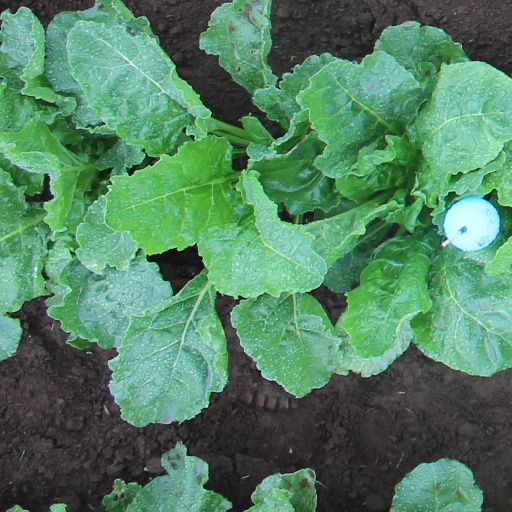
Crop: sugar beet